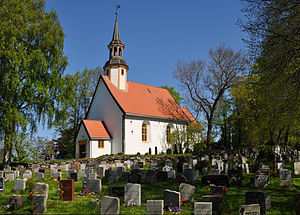
Lade (Trondheim)
Lade Kirke.
Lade er en lille bydel på Ladehalvøen nordøst i Trondheim, Norge. Bydelen ligger ved Trondheimsfjorden og har flere af Trondheims få strande. Bydelen har omkring 6.000 indbyggere.